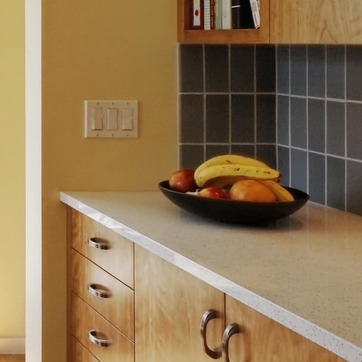
Material: food